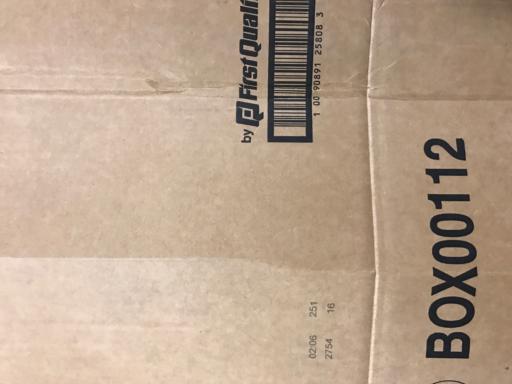
Label: cardboard